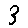
Label: 3